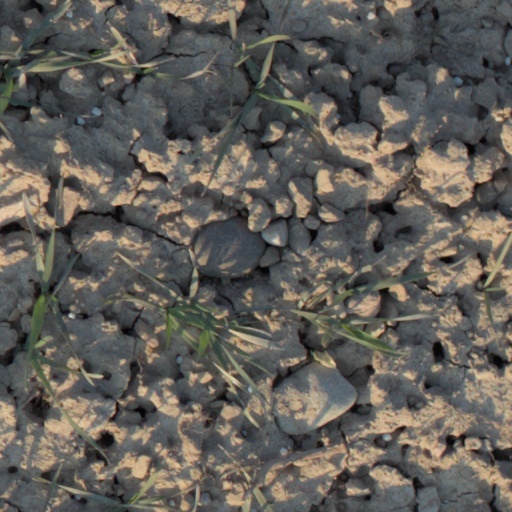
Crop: wheat